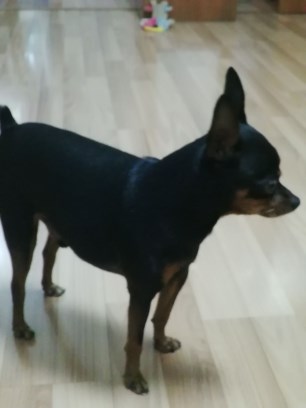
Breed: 561-n000127-miniature_pinscher